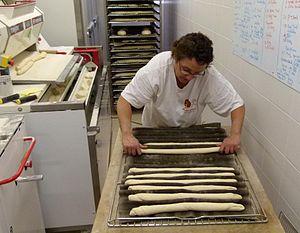
La boulangère dispose les pâtons sur une toile de lin, nommée la couche
La panification sur levure consiste à fabriquer du pain avec de la farine, de l'eau, de la levure de boulanger et du sel.